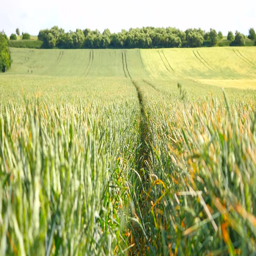
young green wheat blowing in the wind .